Poverty map

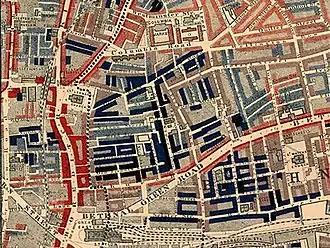
Part of Charles Booth's poverty map showing the Old Nichol, a slum in the East End of London, which was demolished and replaced by the Boundary Estate eleven years after publishing. Published 1889 in Life and Labour of the People in London. The red areas are "middle class, well-to-do", light blue areas are "poor, 18s to 21s a week for a moderate family", dark blue areas are "very poor, casual, chronic want", and black areas are the "lowest class...occasional labourers, street sellers, loafers, criminals and semi-criminals".

A poverty map is a map which provides a detailed description of the spatial distribution of poverty and inequality within a country. It combines individual and household (micro) survey data and population (macro) census data with the objective of estimating welfare indicators for specific geographic area as small as village or hamlet. Efforts to eradicate poverty— prioritized as the first Millennium Development Goal (MDGs) and later continued in the Sustainable Development Goals (SDGs)—depend on understanding the geographic distribution of poor populations. Poverty maps are often combined with additional data sources, including local knowledge and socioeconomic indicators, to enhance their effectiveness in policymaking. This helps identify geographic disparities, highlight lagging regions, visualize multiple dimensions of welfare simultaneously, and analyze the underlying factors contributing to poverty. Insights from poverty maps support targeted interventions and resource allocation strategies to address regional inequalities.